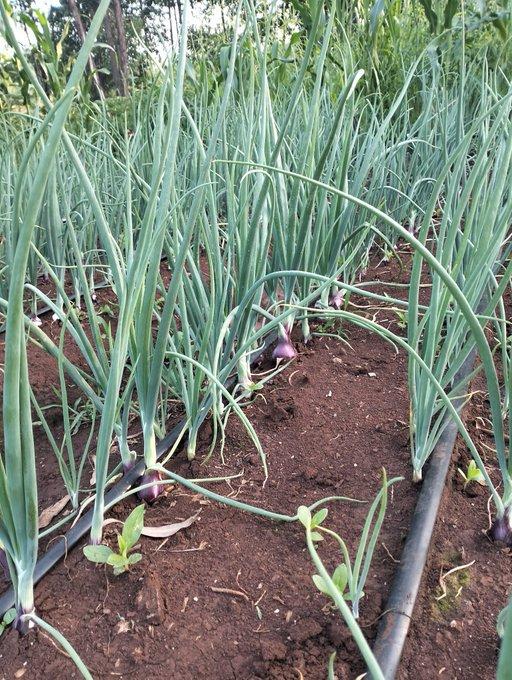
Shamba la kilimo cha vitunguu kwa ajili ya biashara, ambapo vimepangwa kwenye mstari na bomba la maji jeusi limepitishwa karibia na kila mche, ili kuupa udongo unyevuunyevu na mizizi iweze kukua kwa haraka.